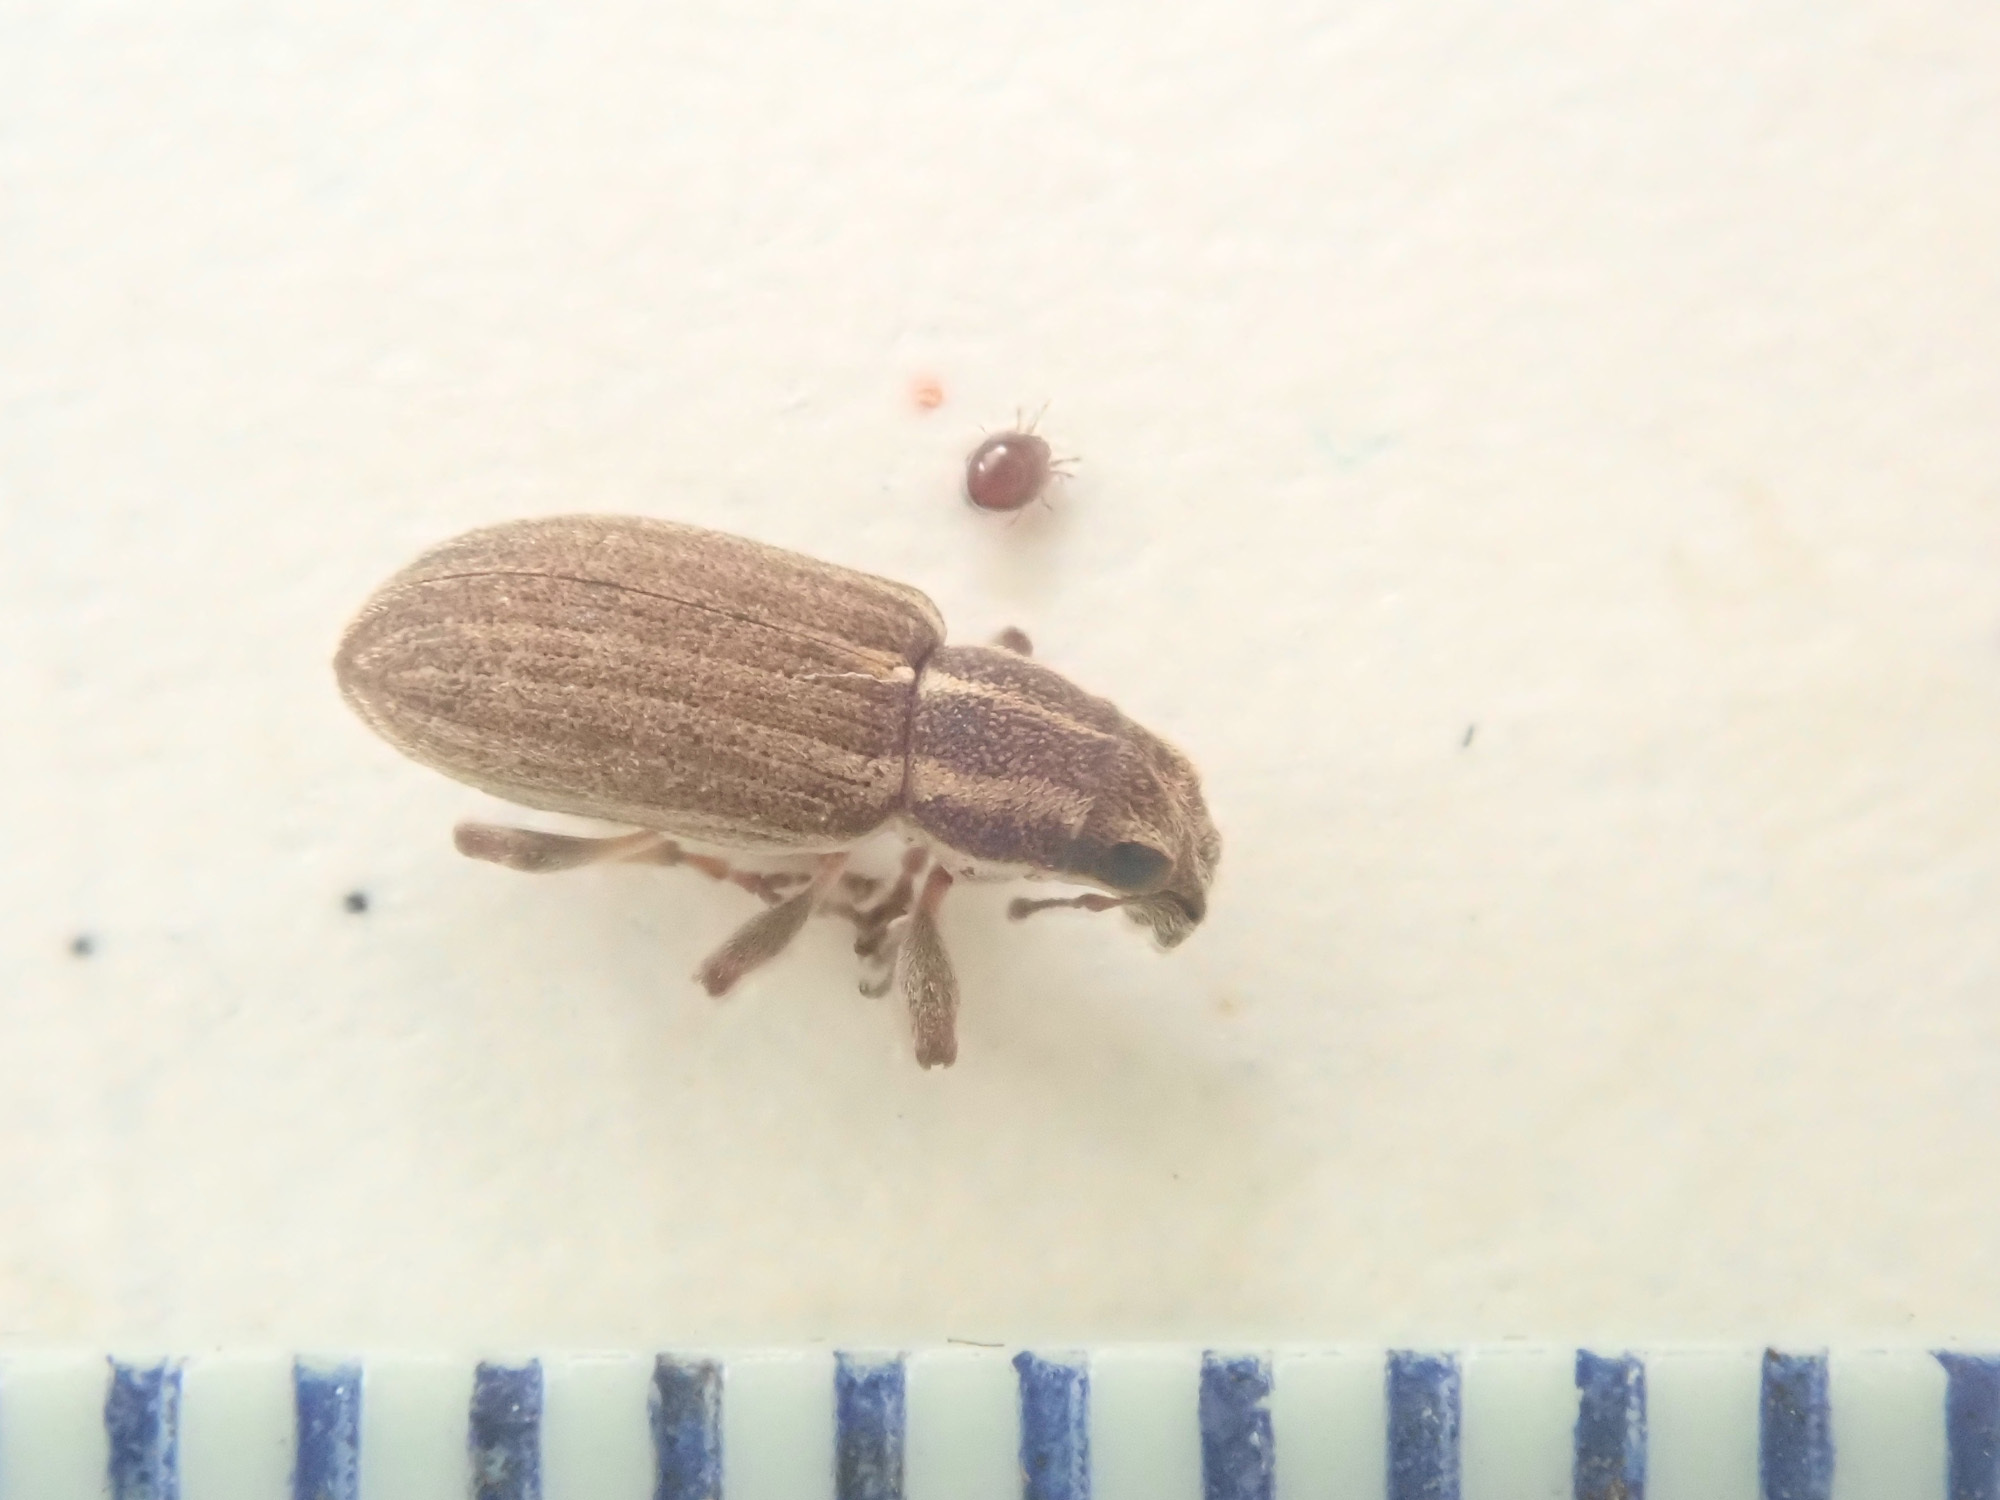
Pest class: pea_leaf_weevil